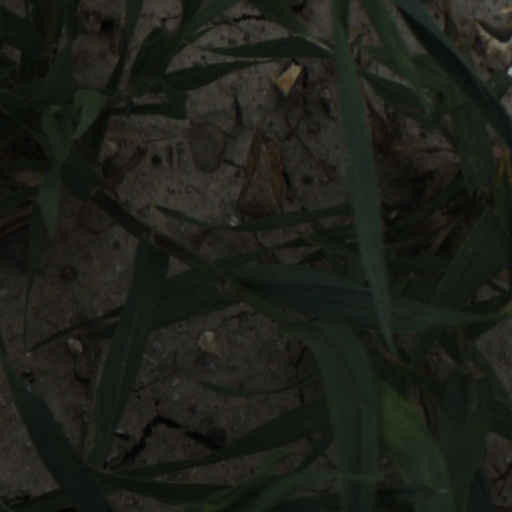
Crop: wheat